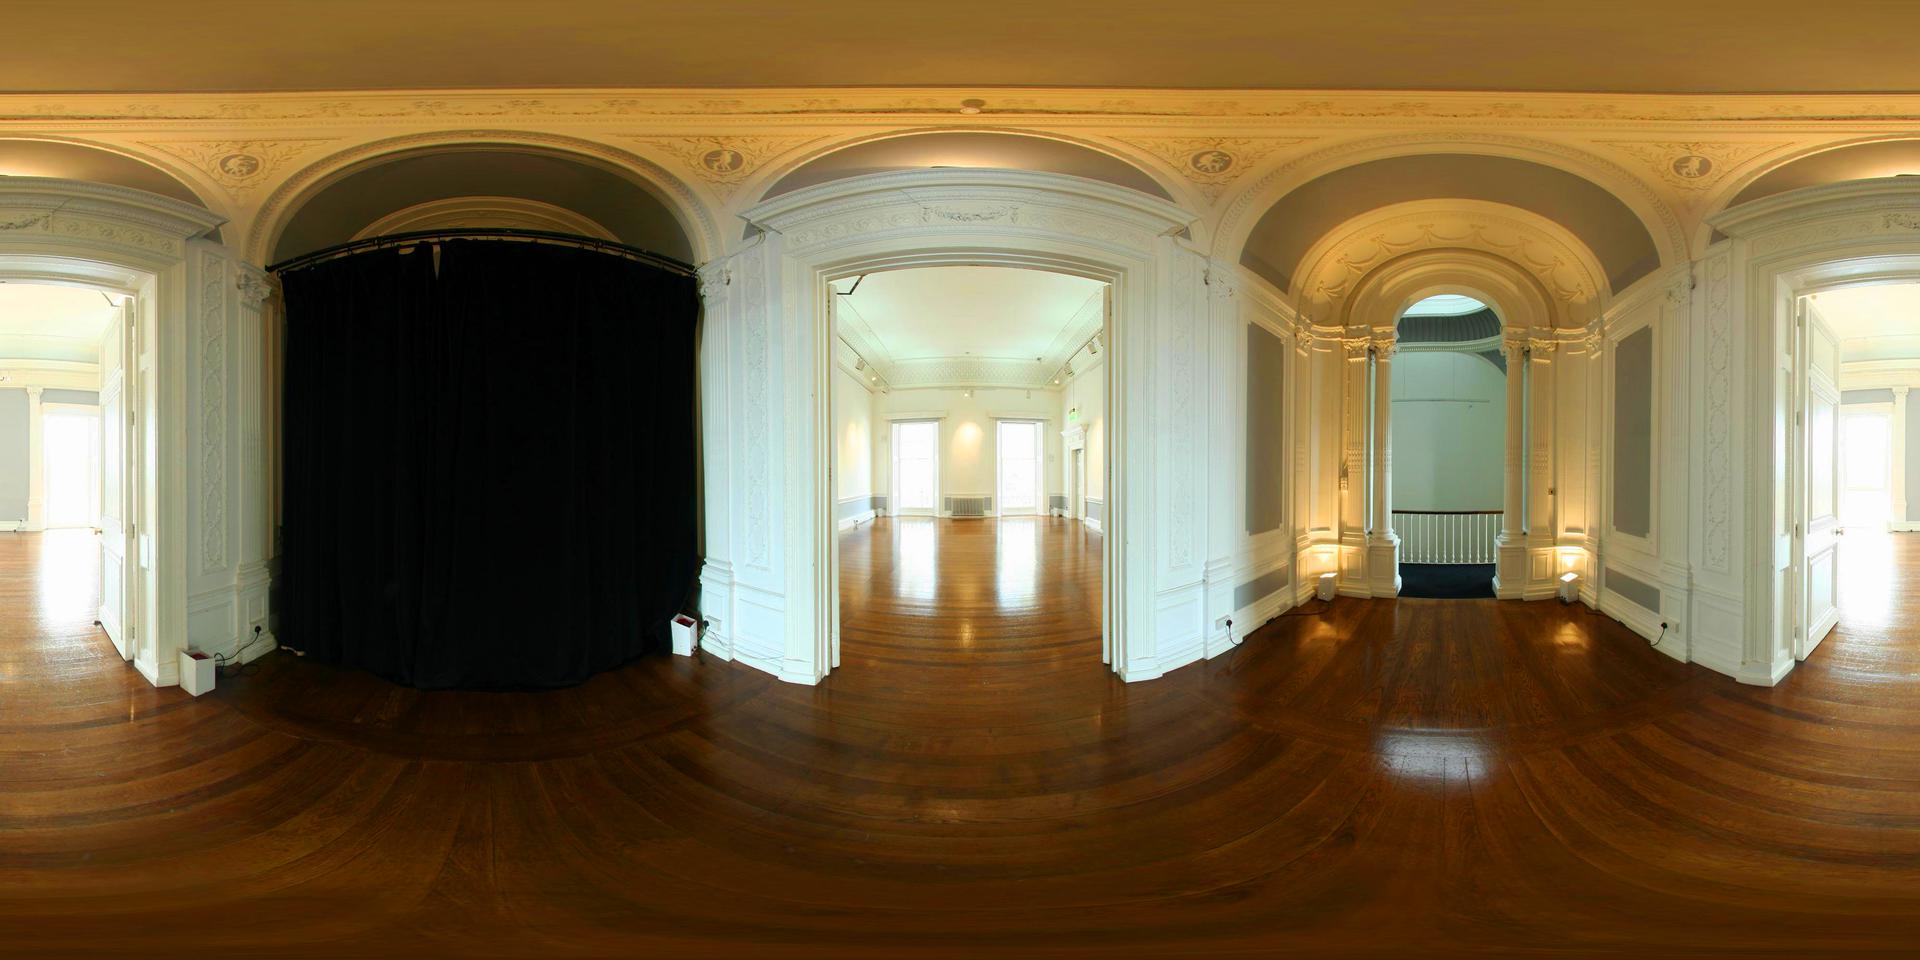
Referred object: the white radiator under the window

Referred object: the doorway opposite the black curtain